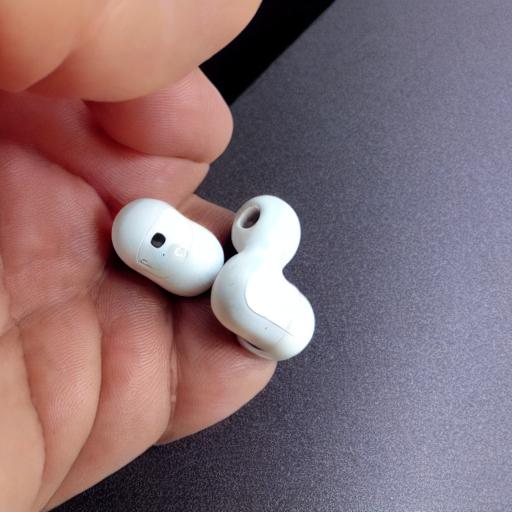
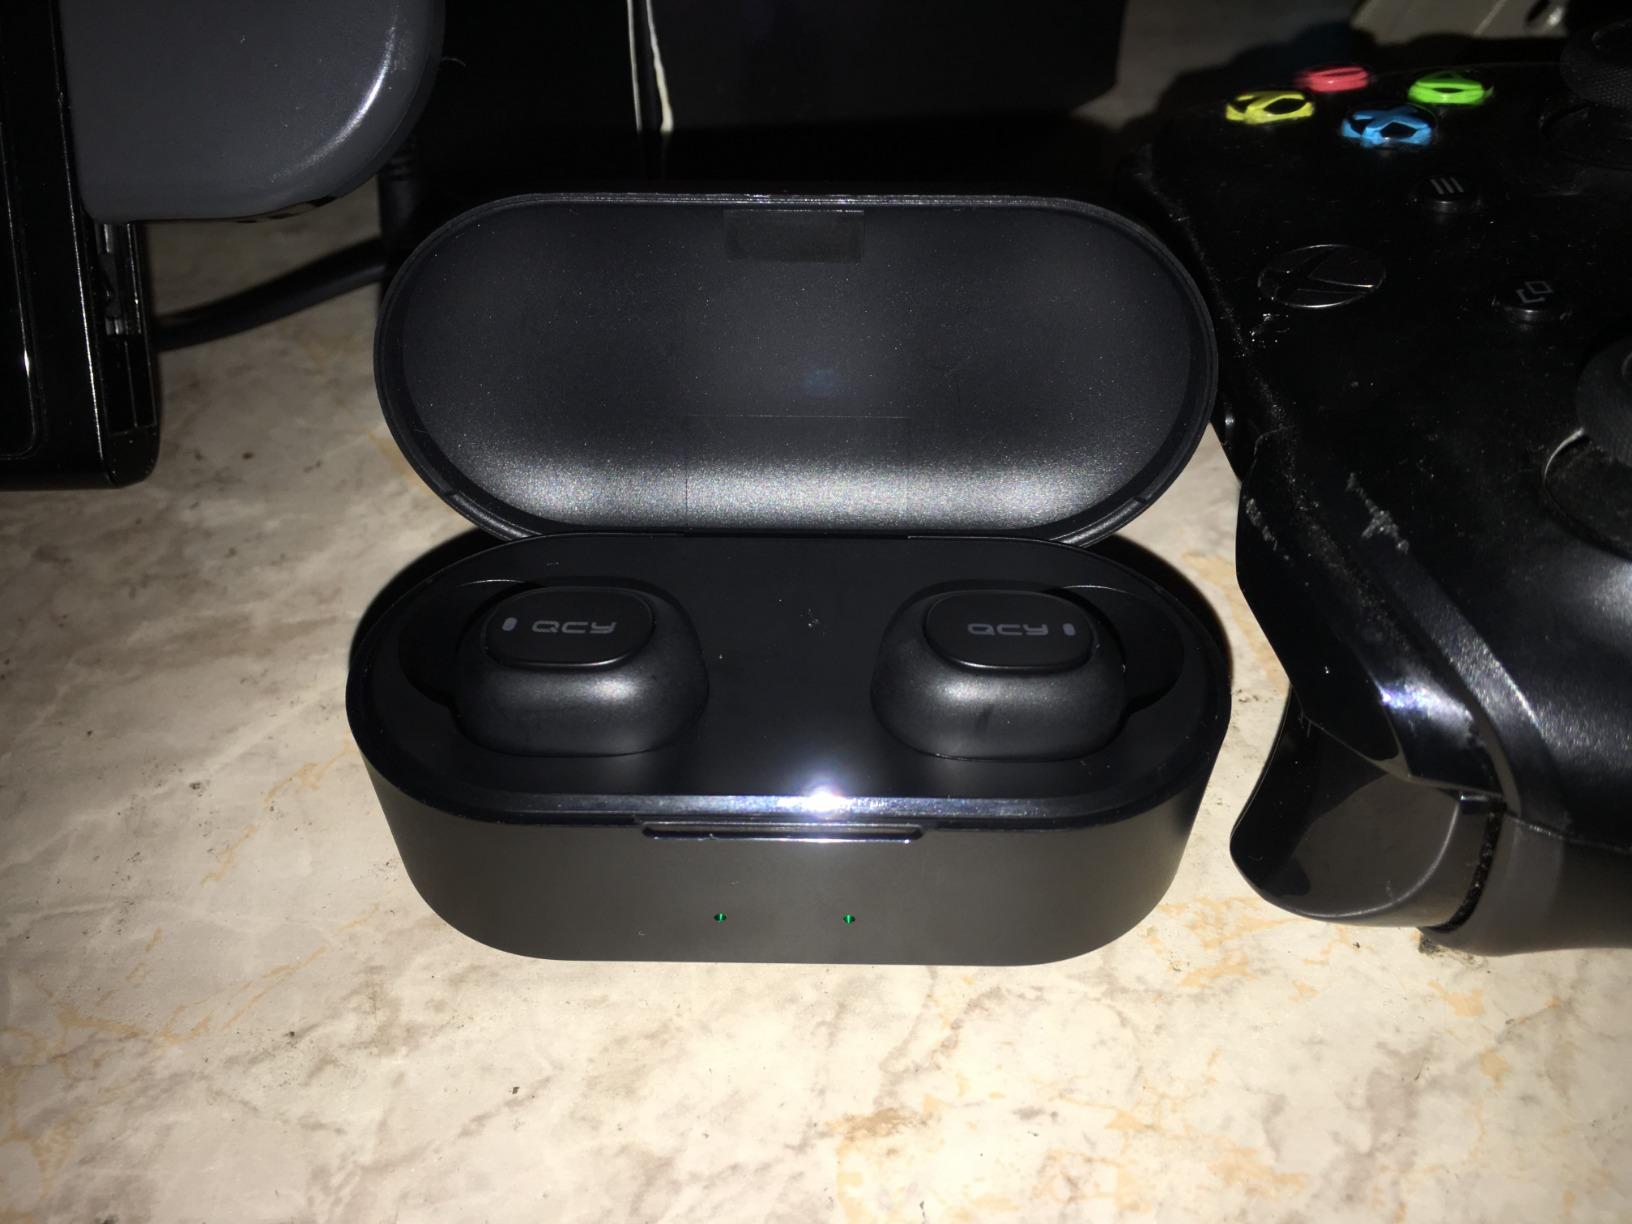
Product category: earbuds
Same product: no